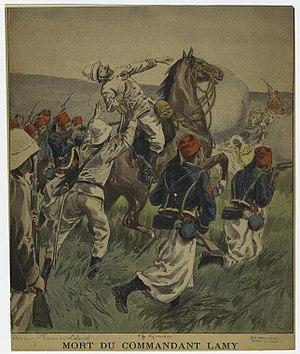
1900 est la dernière année du XIXᵉ siècle. C’est une année commune commençant un lundi dans le calendrier grégorien et une année bissextile commençant un samedi dans le calendrier julien alors en usage en Russie. En conséquence, le calendrier julien a 12 jours de retard sur le calendrier grégorien jusqu'au mercredi 28 février et 13 jours de retard depuis le jeudi 1ᵉʳ mars.
L'État du Tchad dans ses frontières actuelles est une création de la colonisation européenne. Ses frontières sont la résultante de négociations entre Français, Anglais et Allemands dans les années 1880. Mais l'espace tchadien possède une histoire riche et relativement bien connue. Il est sans doute l'un des berceaux de l'Humanité comme l'indique la découverte du fossile de Sahelanthropus tchadensis surnommé « Toumaï ». Il a été par la suite le siège de trois grands royaumes sahéliens, le Kanem-Bornou, le Baguirmi et le Ouaddaï.